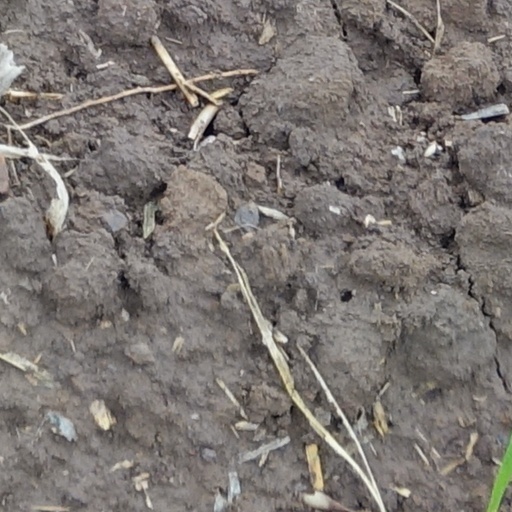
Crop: wheat